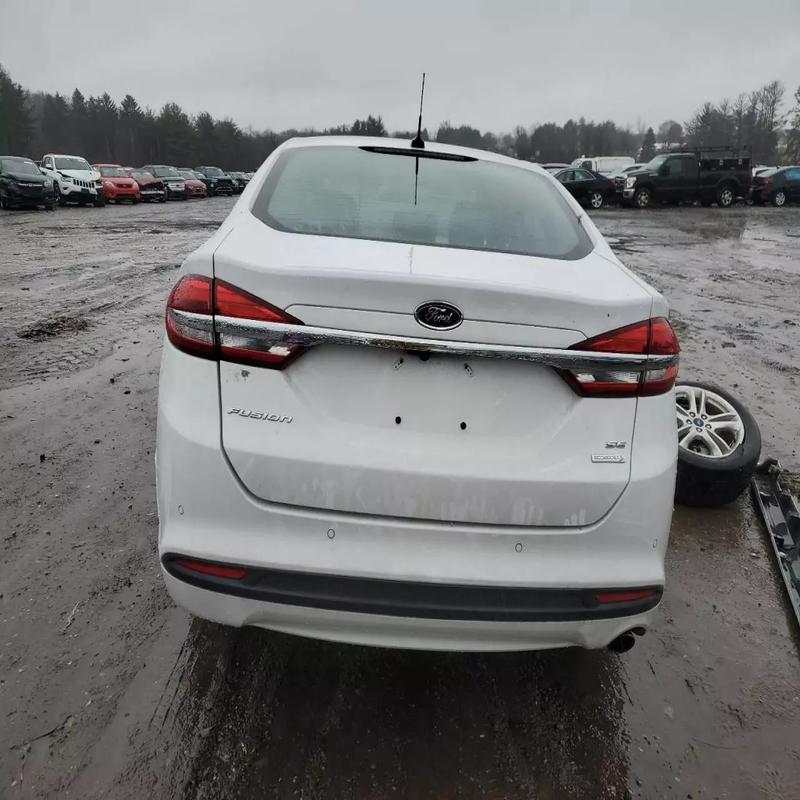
Aucun dommage détecté.
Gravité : aucun